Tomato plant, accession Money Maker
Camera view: vertical (180 deg); turntable rotation: 180 degrees
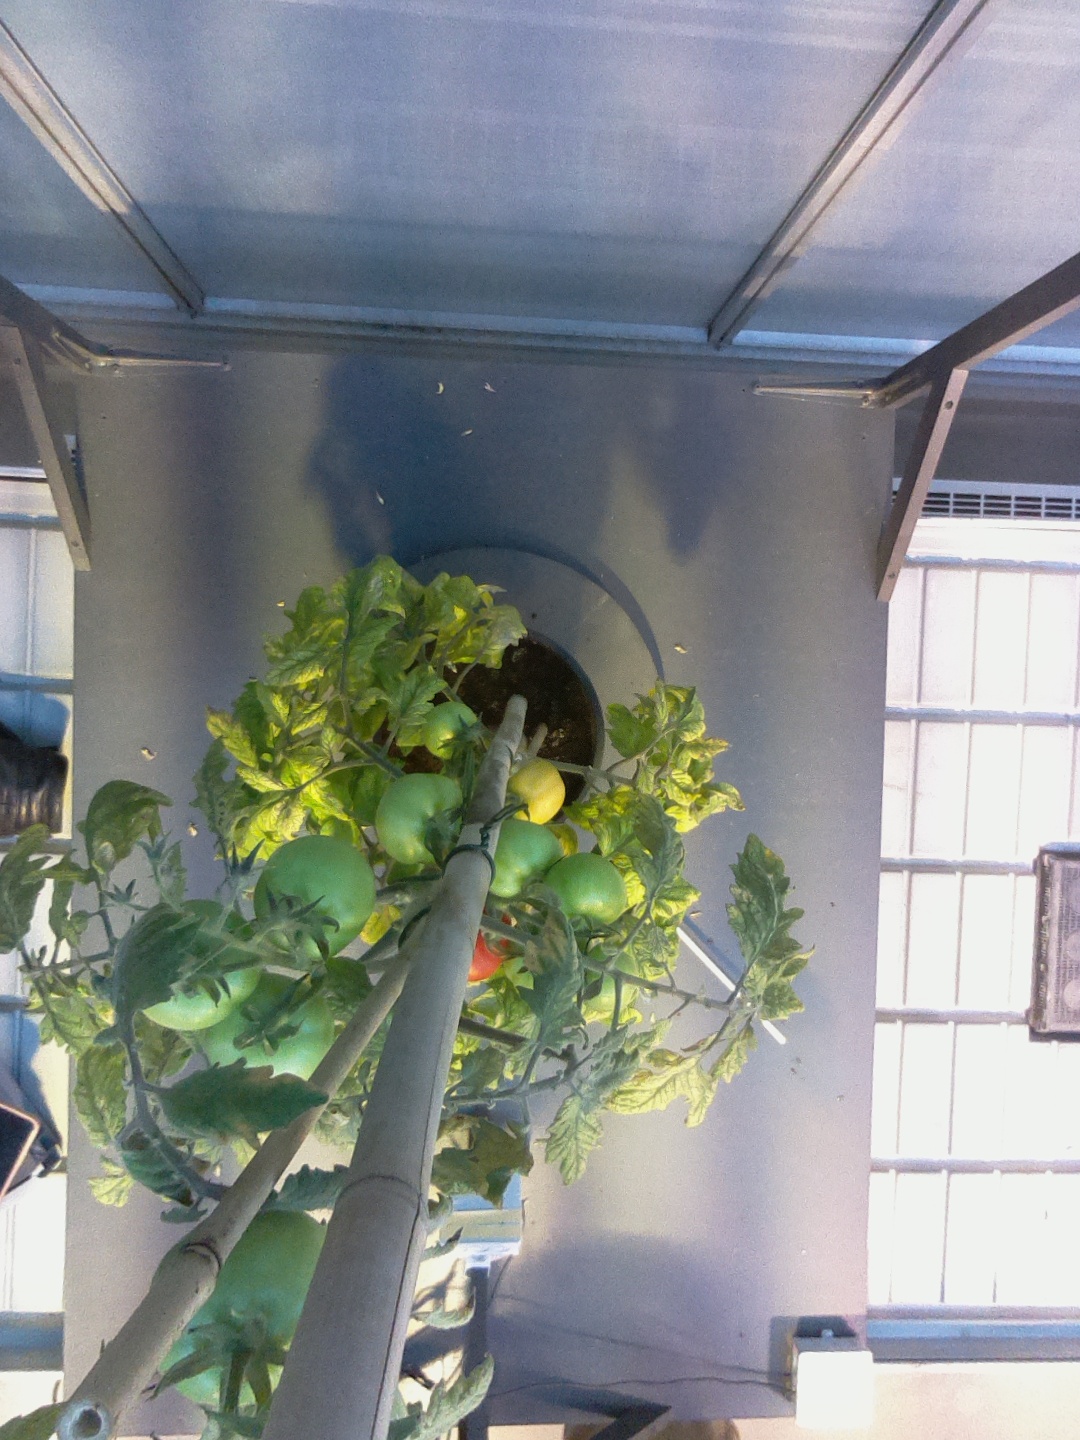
BBCH growth stage 81: 10%-20% of fruits show typical fully ripe color